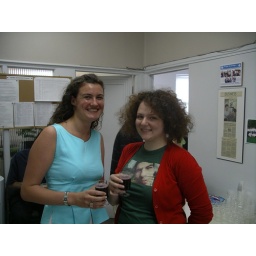
The 2 Thought Tech girls on their last day in office